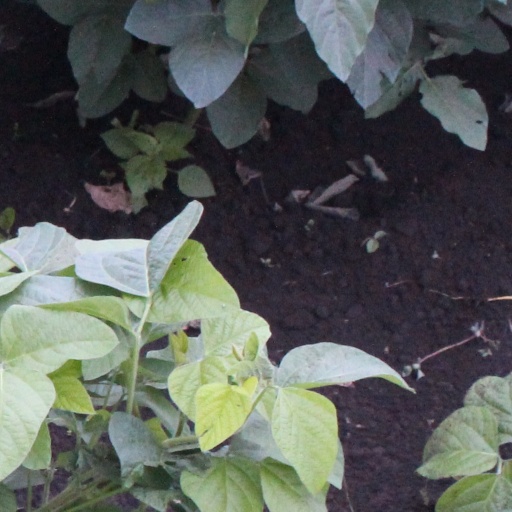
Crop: soybean